Charles Blackader

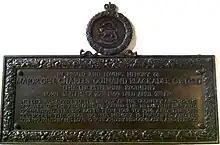
Memorial to Major General Charles Guinand Blackader in Leicester Cathedral.

In late May 1918, Blackader, who in January had been promoted to the substantive rank of major general, was relieved of command and replaced by Major General Thomas Cubitt, a younger officer. This was not apparently due to incompetence or age – the commander-in-chief (C-in-C) of the British Expeditionary Force (BEF), Field Marshal Sir Douglas Haig, had described Blackader's achievements with the 38th Division as "excellent" – but due to illness; according to Gary Sheffield, he had fallen ill after "being licked by a rabid dog". Under Cubitt's command, the 38th Division would build on its past training and fight through the Hundred Days Offensive with great success.